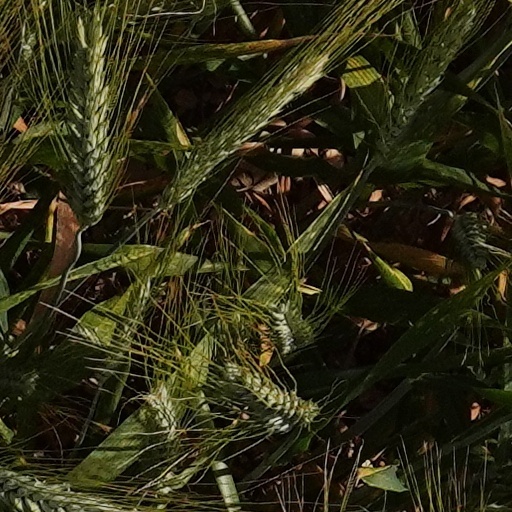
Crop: wheat